Sita Bhawan

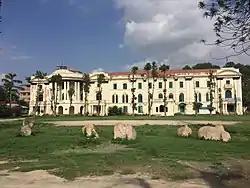

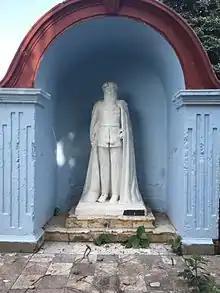
Statue of Prime Minister Bhim Shamsher Jang Bahadur Rana at Tangal Durbar.

Sita Bhawan is a Rana palace in Kathmandu, the capital of Nepal. The palace complex, located east of the Narayanhity Palace, was incorporated in an impressive and vast array of courtyards, gardens and buildings. Sita Bhawan was built by Bhim Shamsher Jang Bahadur Rana in 1929 for his wife, Her Highness Sri Teen Sita Bada Maharani Deela Kumari Devi.